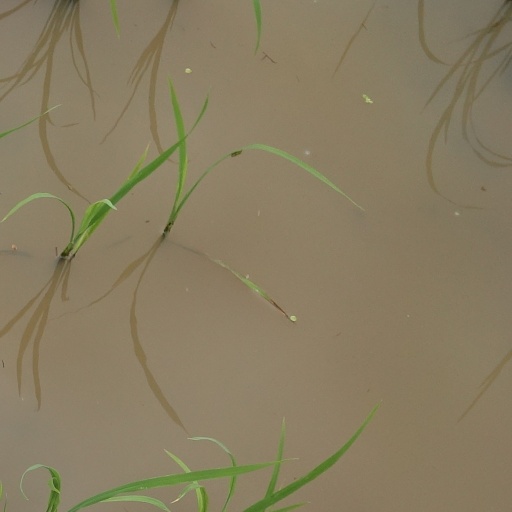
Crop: rice